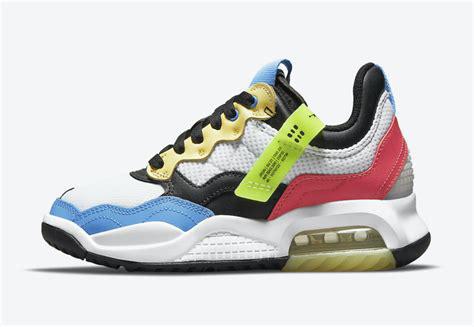
Brand: Jordan
Model: MA2